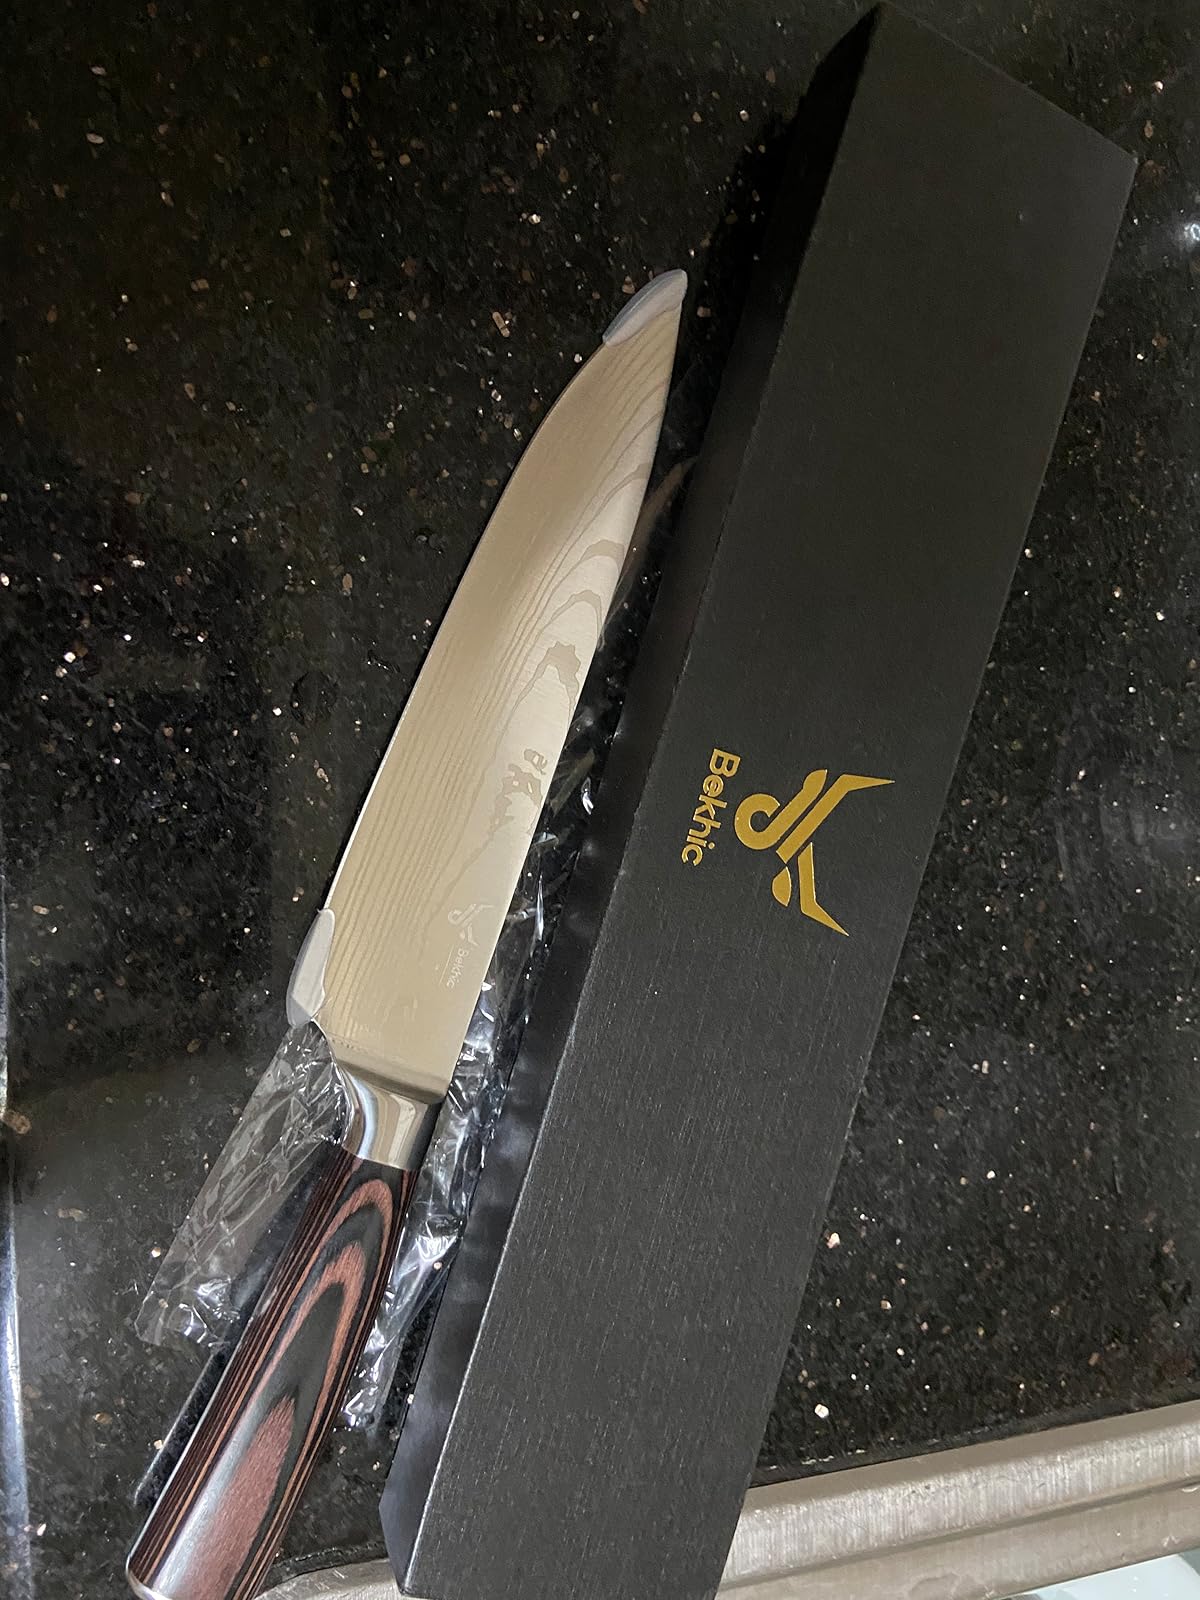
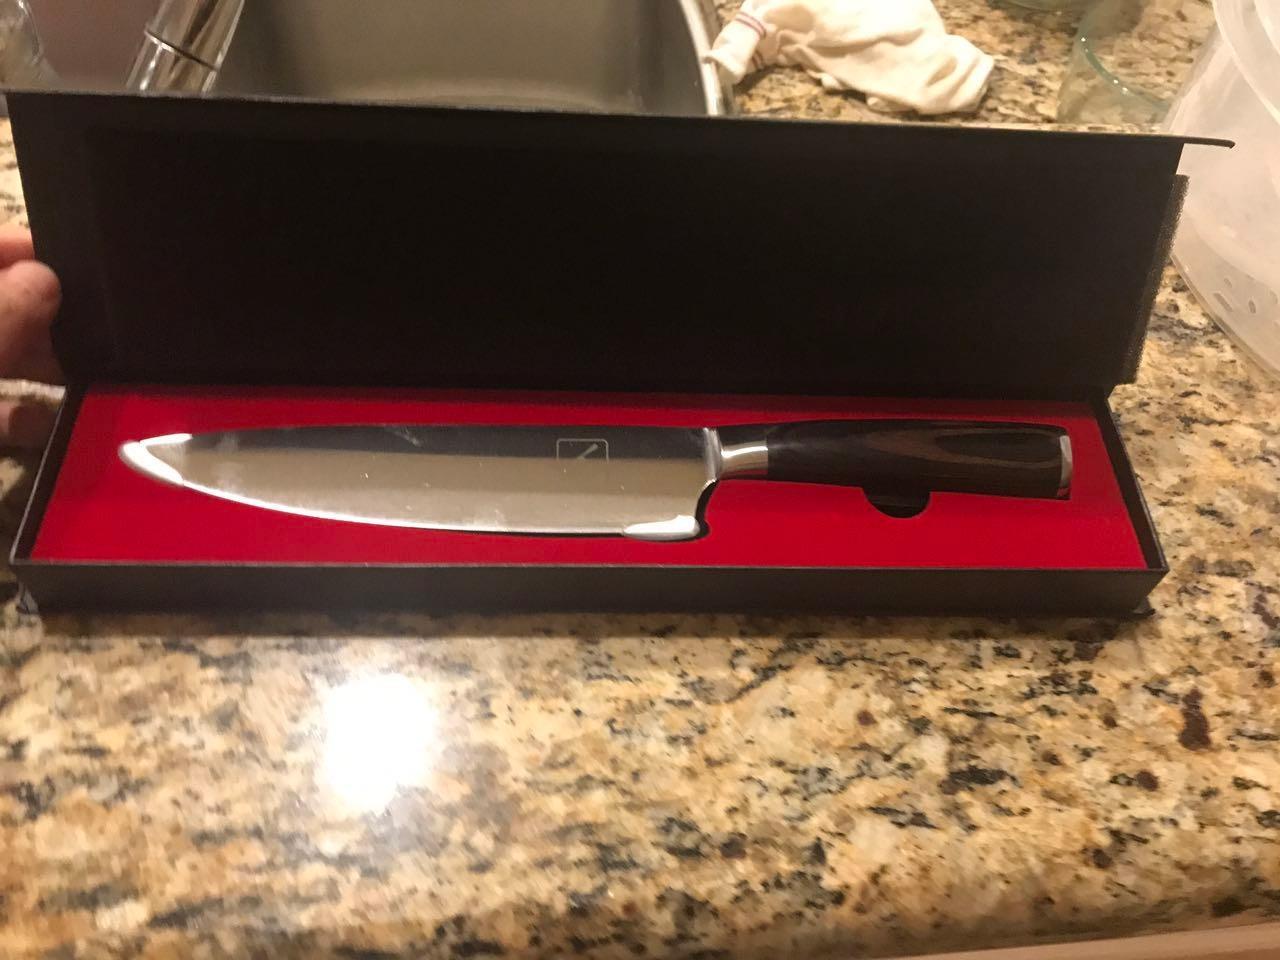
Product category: items_knife
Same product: no